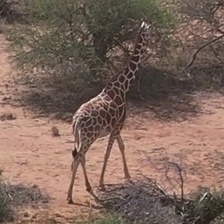
Pose orientation: right